2022 Swedish general election

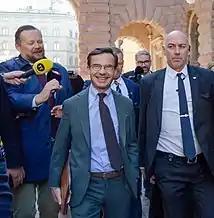
Kristersson on his way to the Speaker, October 2022

On 19 September, Speaker Andreas Norlén, after talks with representatives of the Riksdag parties and a discussion with the Deputy Speakers, tasked Ulf Kristersson of the Moderate Party (M) with probing the conditions for forming a government. On 12 October, Kristersson reported to the speaker and requested two more days to get his government documents together. On 14 October, Kristersson announced to the Speaker of the Riksdag that he was ready to form a government with the Christian Democrats (KD) and the Liberals (L), with the support of the Sweden Democrats (SD). The four parties' written agreement with Kristersson as Prime Minister for the 2022–2026 term is called the Tidö Agreement. With the agreement, named after the place where it was negotiated, this is the first time SD have formalised influence over a government's policy.